The Cardinal

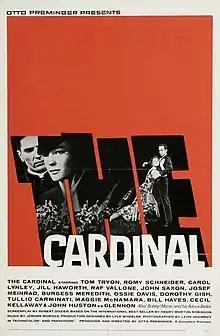
Promotional poster by Saul Bass

The Cardinal is a 1963 American drama film produced independently, directed by Otto Preminger and distributed by Columbia Pictures. The screenplay was written by Robert Dozier, based on the novel by the same by Henry Morton Robinson. The music score was written by Jerome Moross.